Isabel Morel

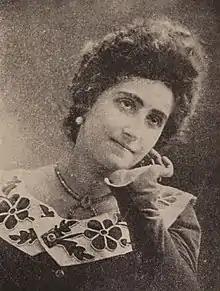

Delia Ducoing de Arrate (1885 – ), better known as Isabel Morel, was a Chilean writer, journalist, editor and feminist activist. She was best known for her work on behalf of women's rights in the political, social and civil sphere in Chile since 1914. On October 26, 1927, she founded the Women's Union of Chile in the city of Valparaíso with Gabriela Mandujano and Aurora Argomedo, assuming its presidency on May 6, 1928. As a writer, one of her best known works is the book "Charlas femeninas" (1930), one of the first publications which systematized feminist thought in Chile. She also wrote and edited the magazine "Nosotras" in the early 1930s.